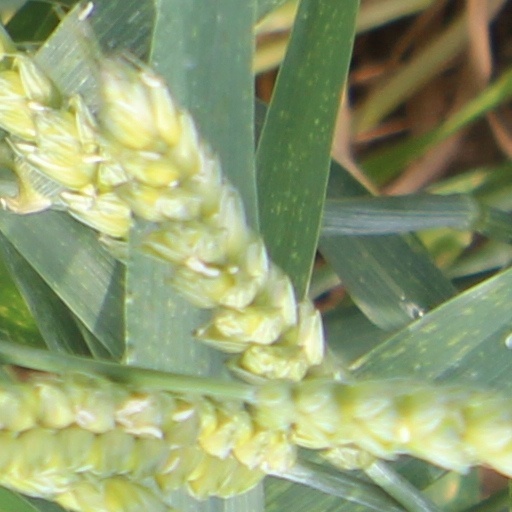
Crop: wheat